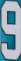
Number: 9